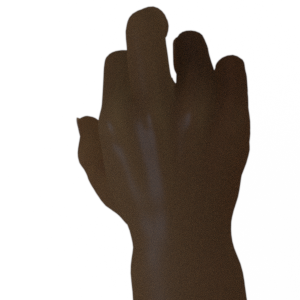
Label: rock